Reformism (historical)

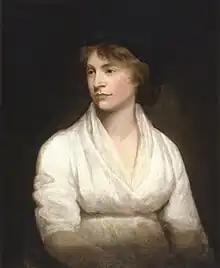
Mary Wollstonecraft

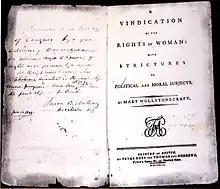
"A Vindication of the Rights of Woman", 1792

Many consider Mary Wollstonecraft's "Vindication of the Rights of Woman" (1792) to be the source of the reformers' long-running campaign for feminist inclusion and the origin of the Women's Suffrage movement. Harriet Taylor was a significant influence on John Stuart Mill's work and ideas, reinforcing Mill's advocacy of women's rights. Her essay "Enfranchisement of Women" appeared in the "Westminster Review" in 1851 in response to a speech by Lucy Stone given at the first National Women's Rights Convention in Worcester, Massachusetts in 1850, and it was reprinted in the United States. Mill cites Taylor's influence in his final revision of "On Liberty" (1859), which was published shortly after her death, and she appears to be obliquely referenced in Mill's "The Subjection of Women".